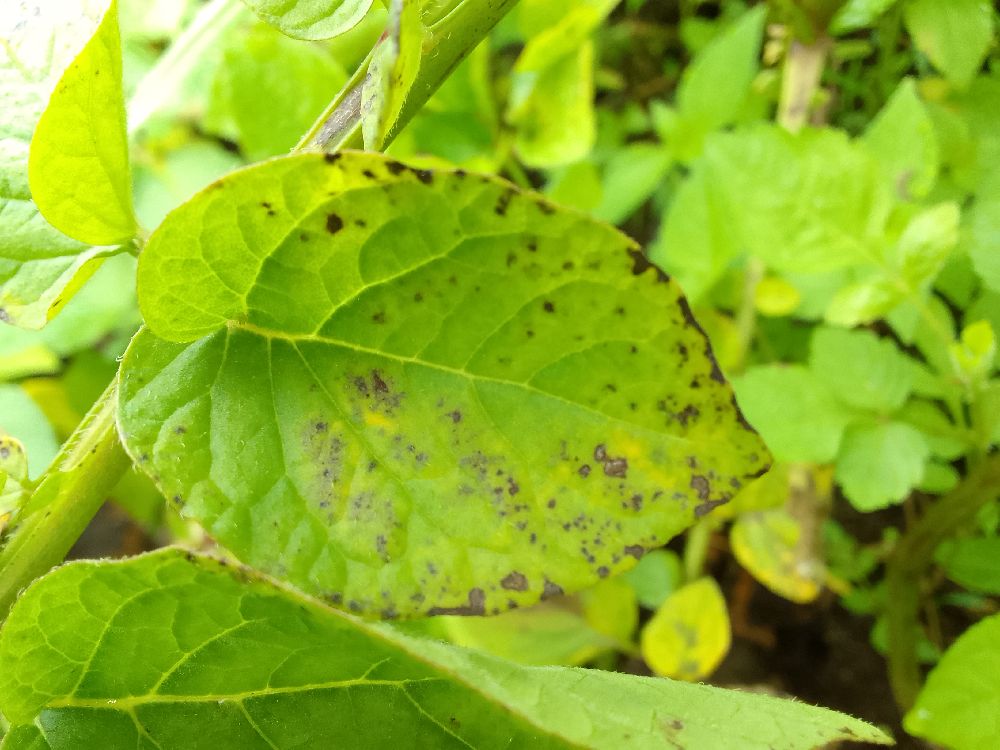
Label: Early blight